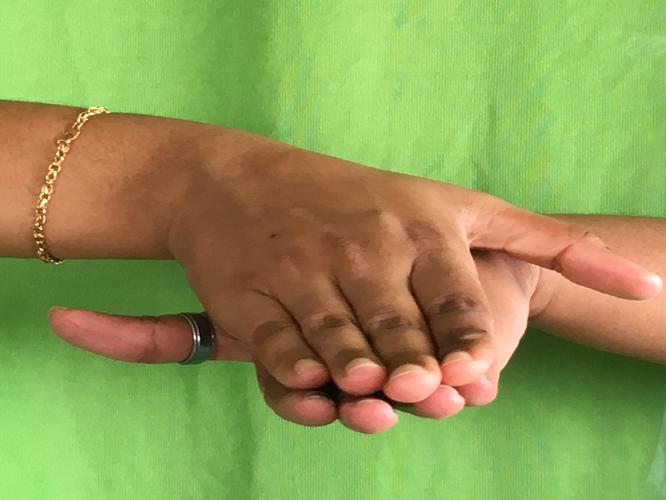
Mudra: Matsya
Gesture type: double_hand